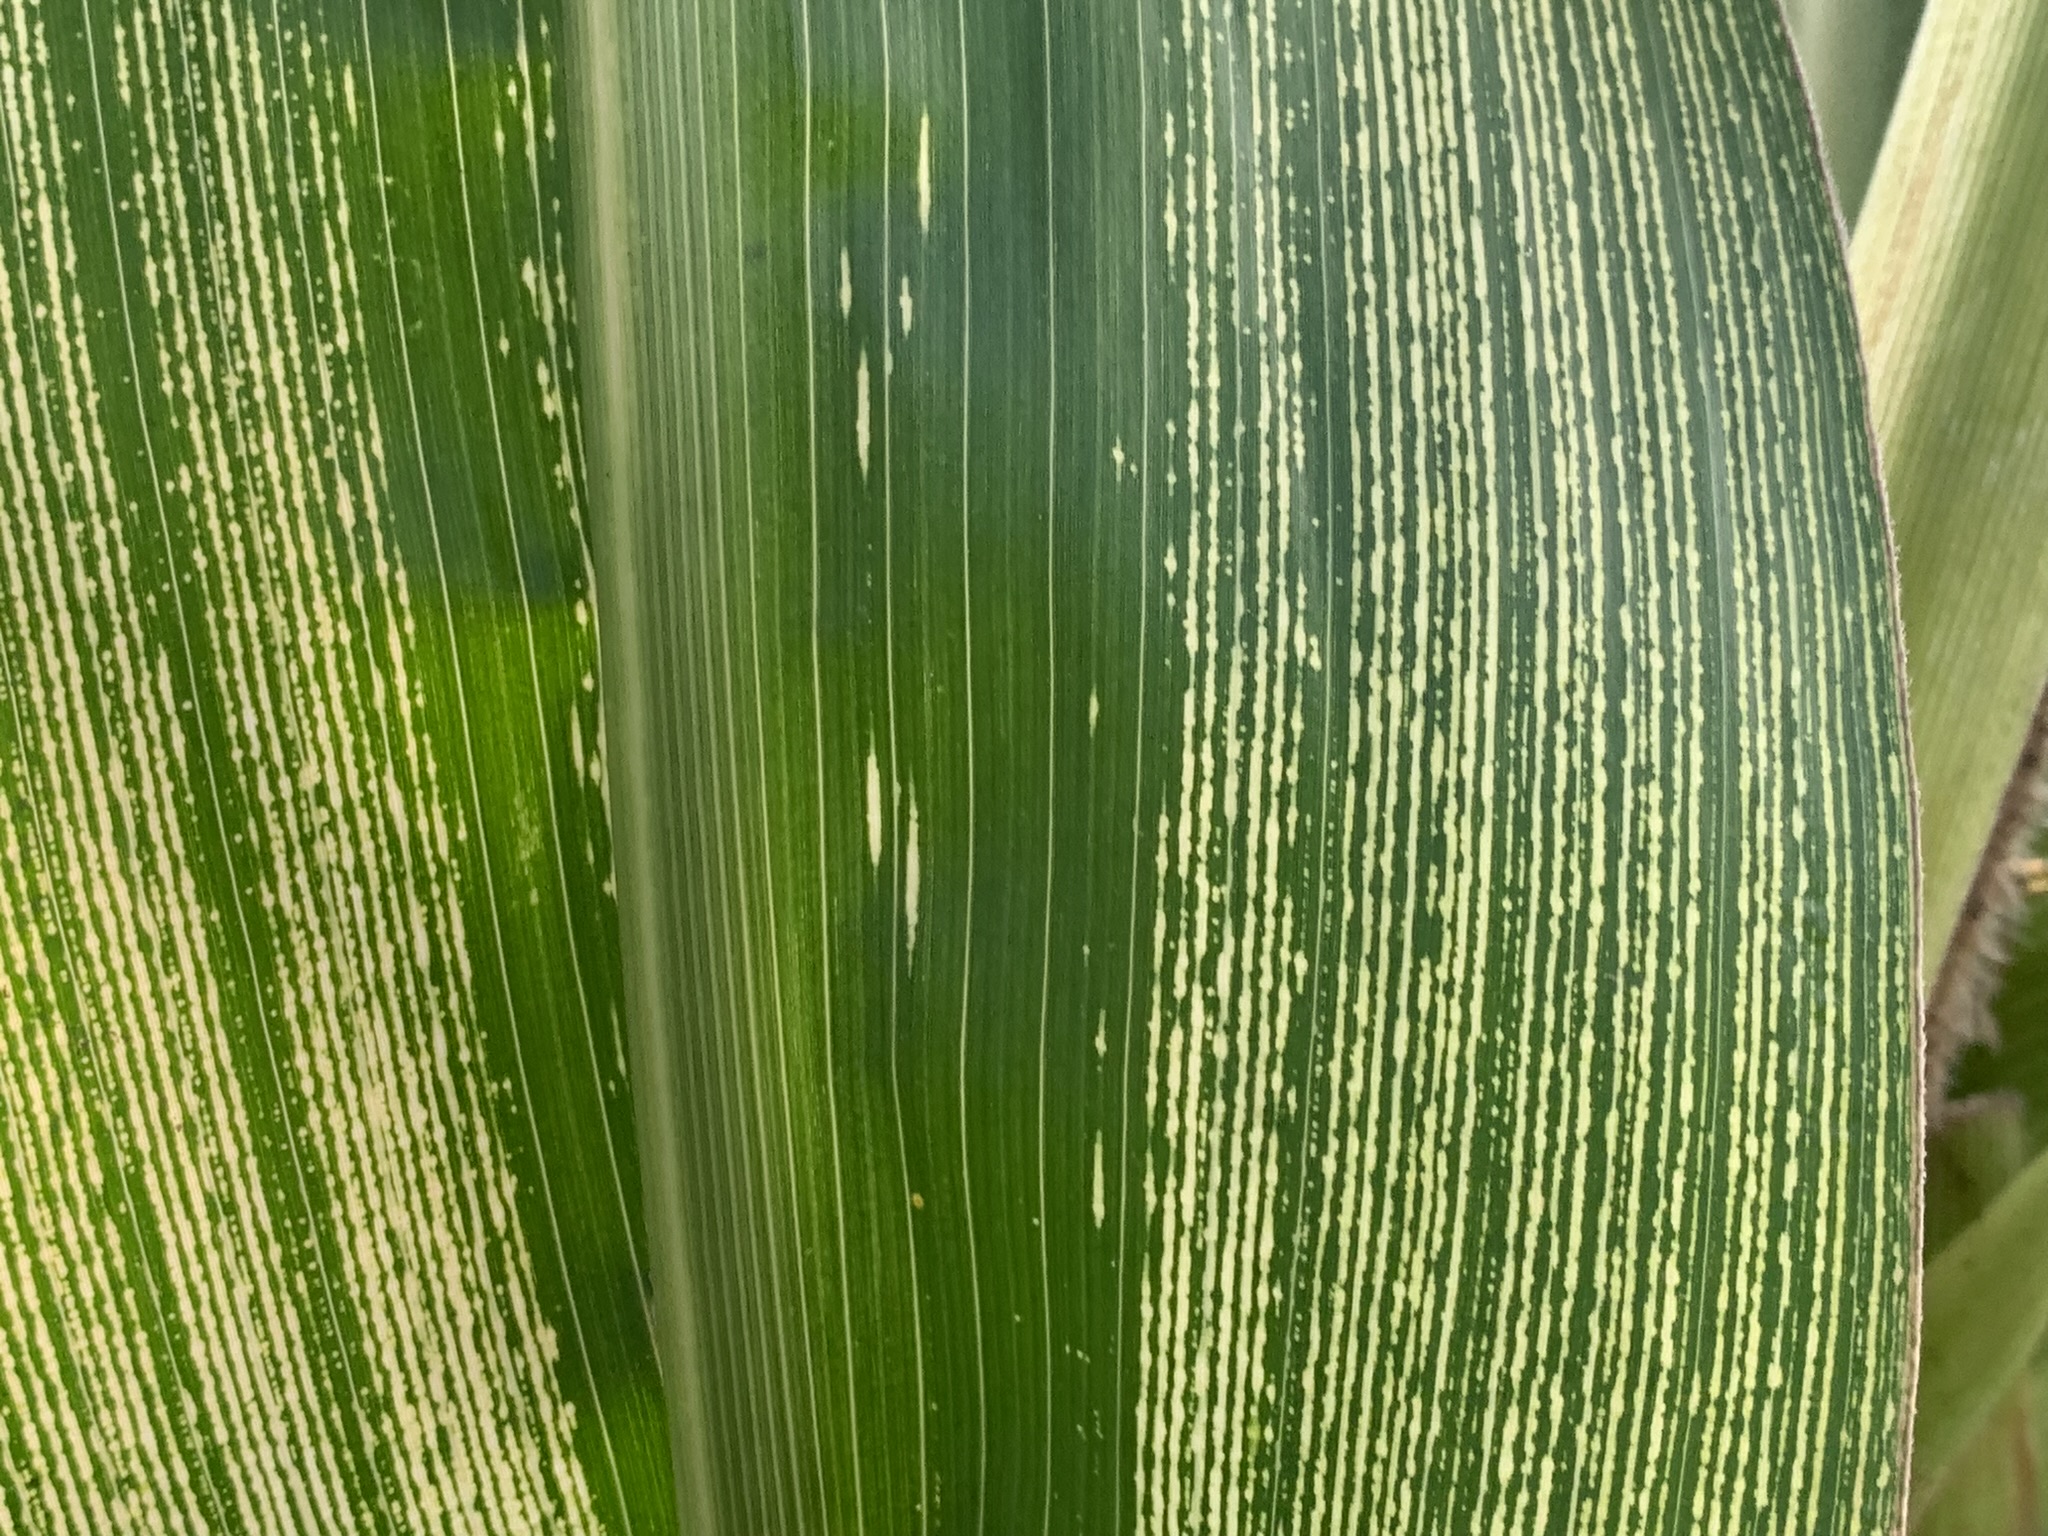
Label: MSV